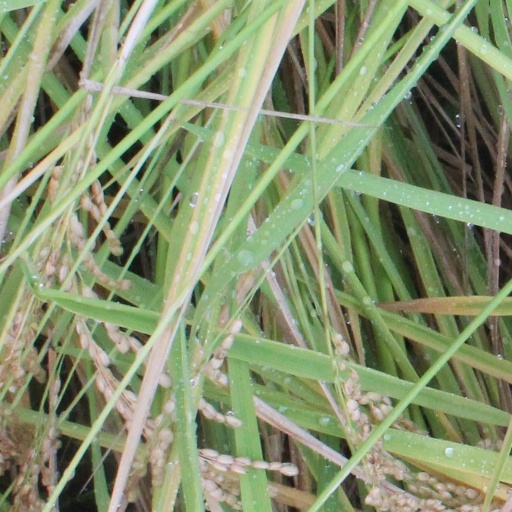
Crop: rice